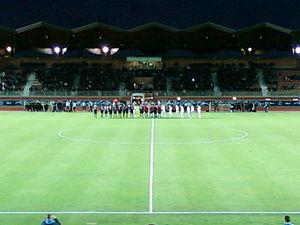
Présentation des équipes lors du match US Créteil - Bordeaux en 1/16 de finale de la Coupe de France le 21 janvier 2012
L'US Créteil-Lusitanos est un club de football fondé en 1936 basé à Créteil, dans la banlieue sud-est de Paris et est présidé par Armand Lopes. L'équipe première, entraînée par Carlos Secretário depuis 2018 et évolue depuis la saison 2019 / 2020 en National 1 soit le troisième niveau dans la hiérarchie du football français.